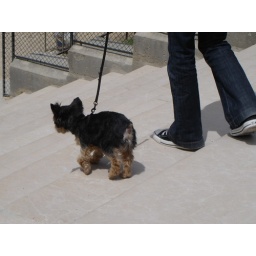
all dogs r cute in my eyes